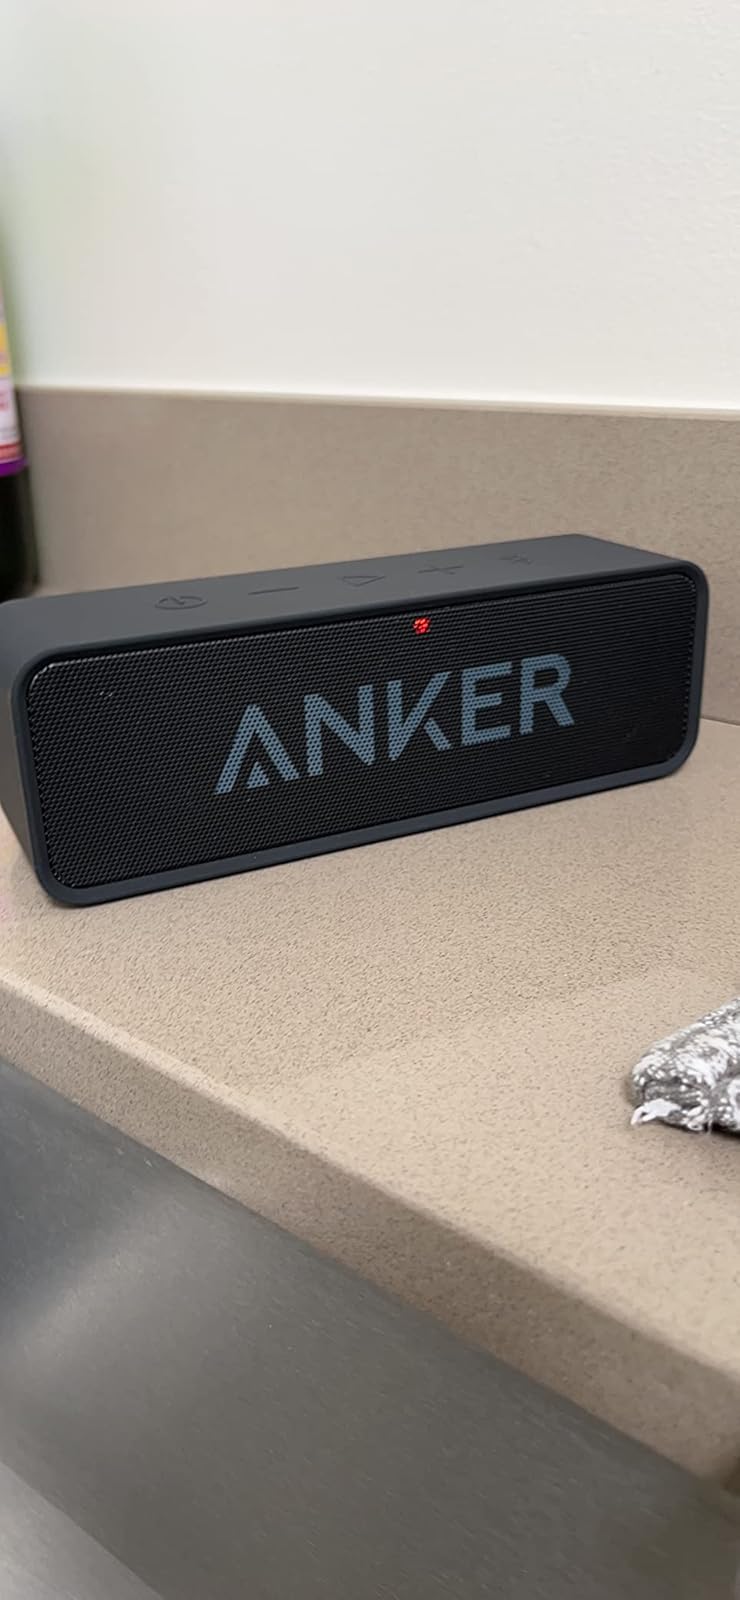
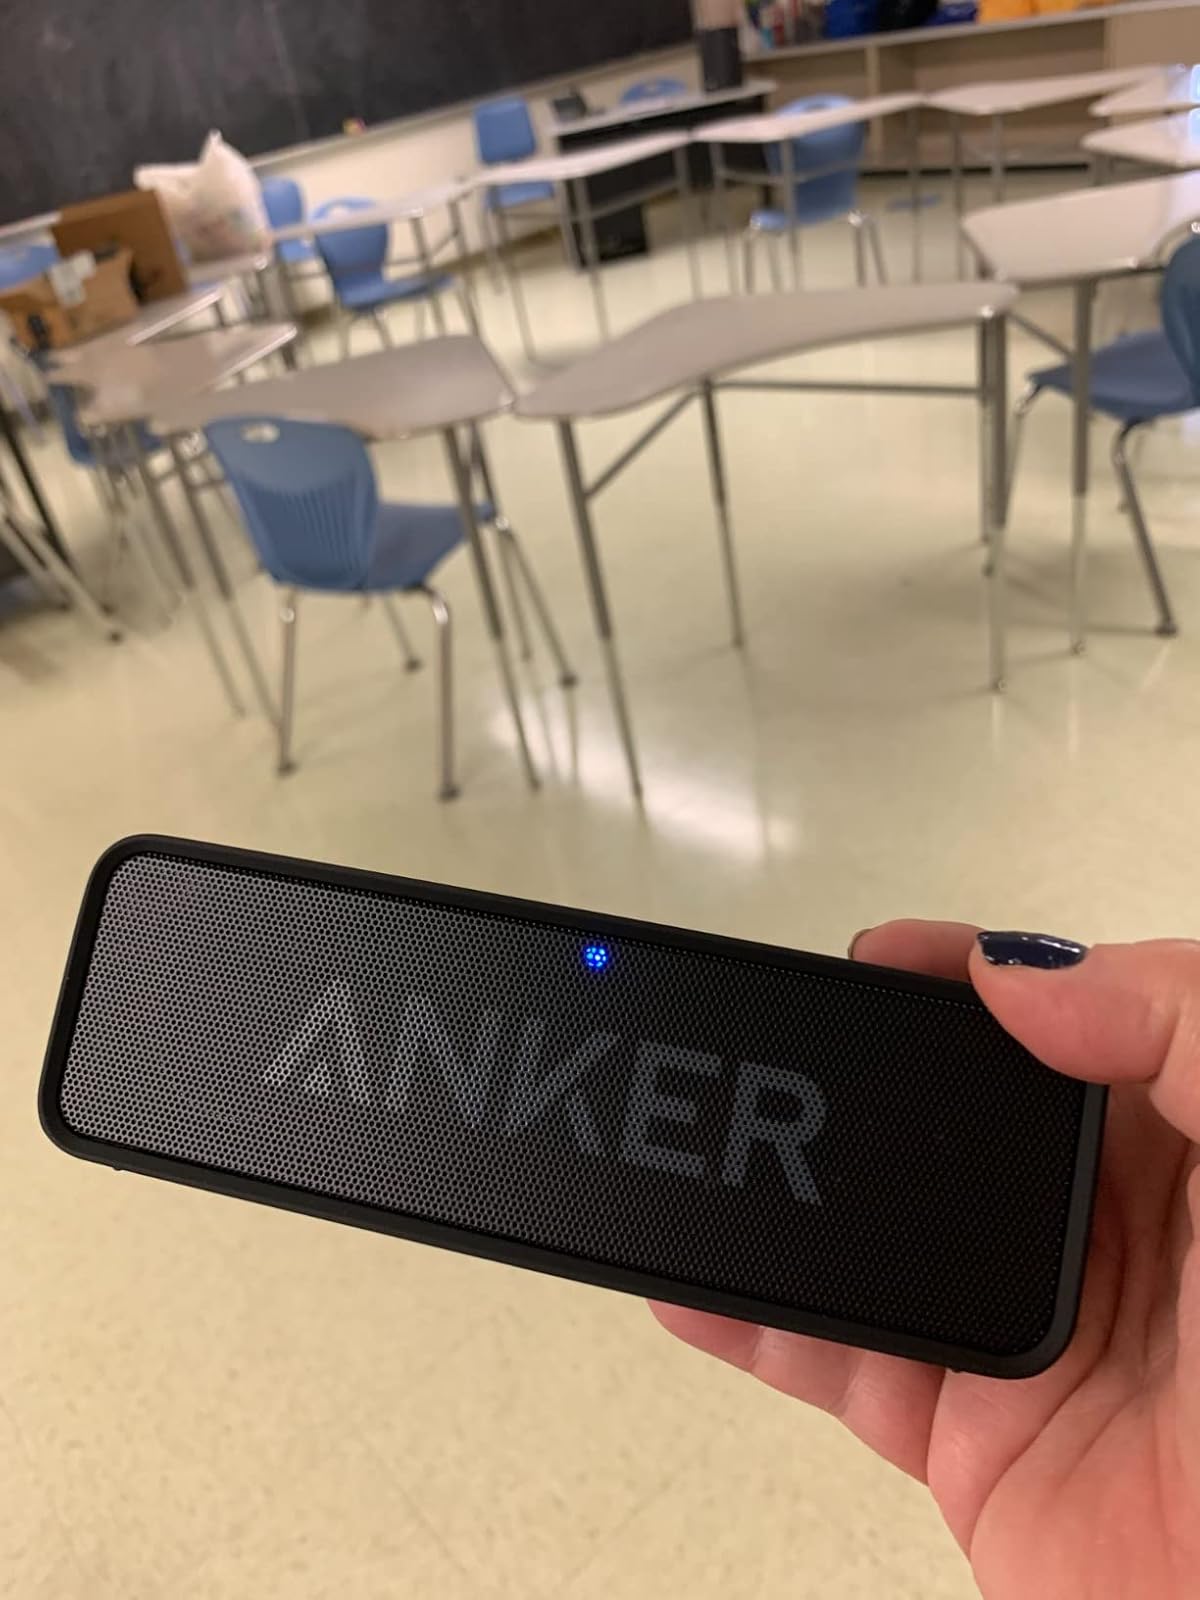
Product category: speaker
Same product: yes